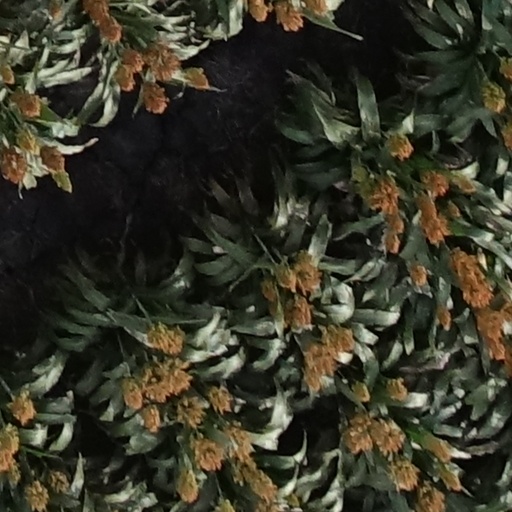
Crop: sorghum